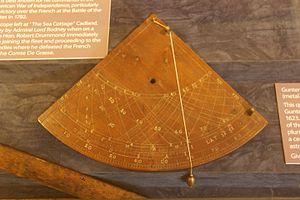
Les quadrants horaires sont des cadrans solaires de hauteur anciens, portables et de la famille des quadrants.